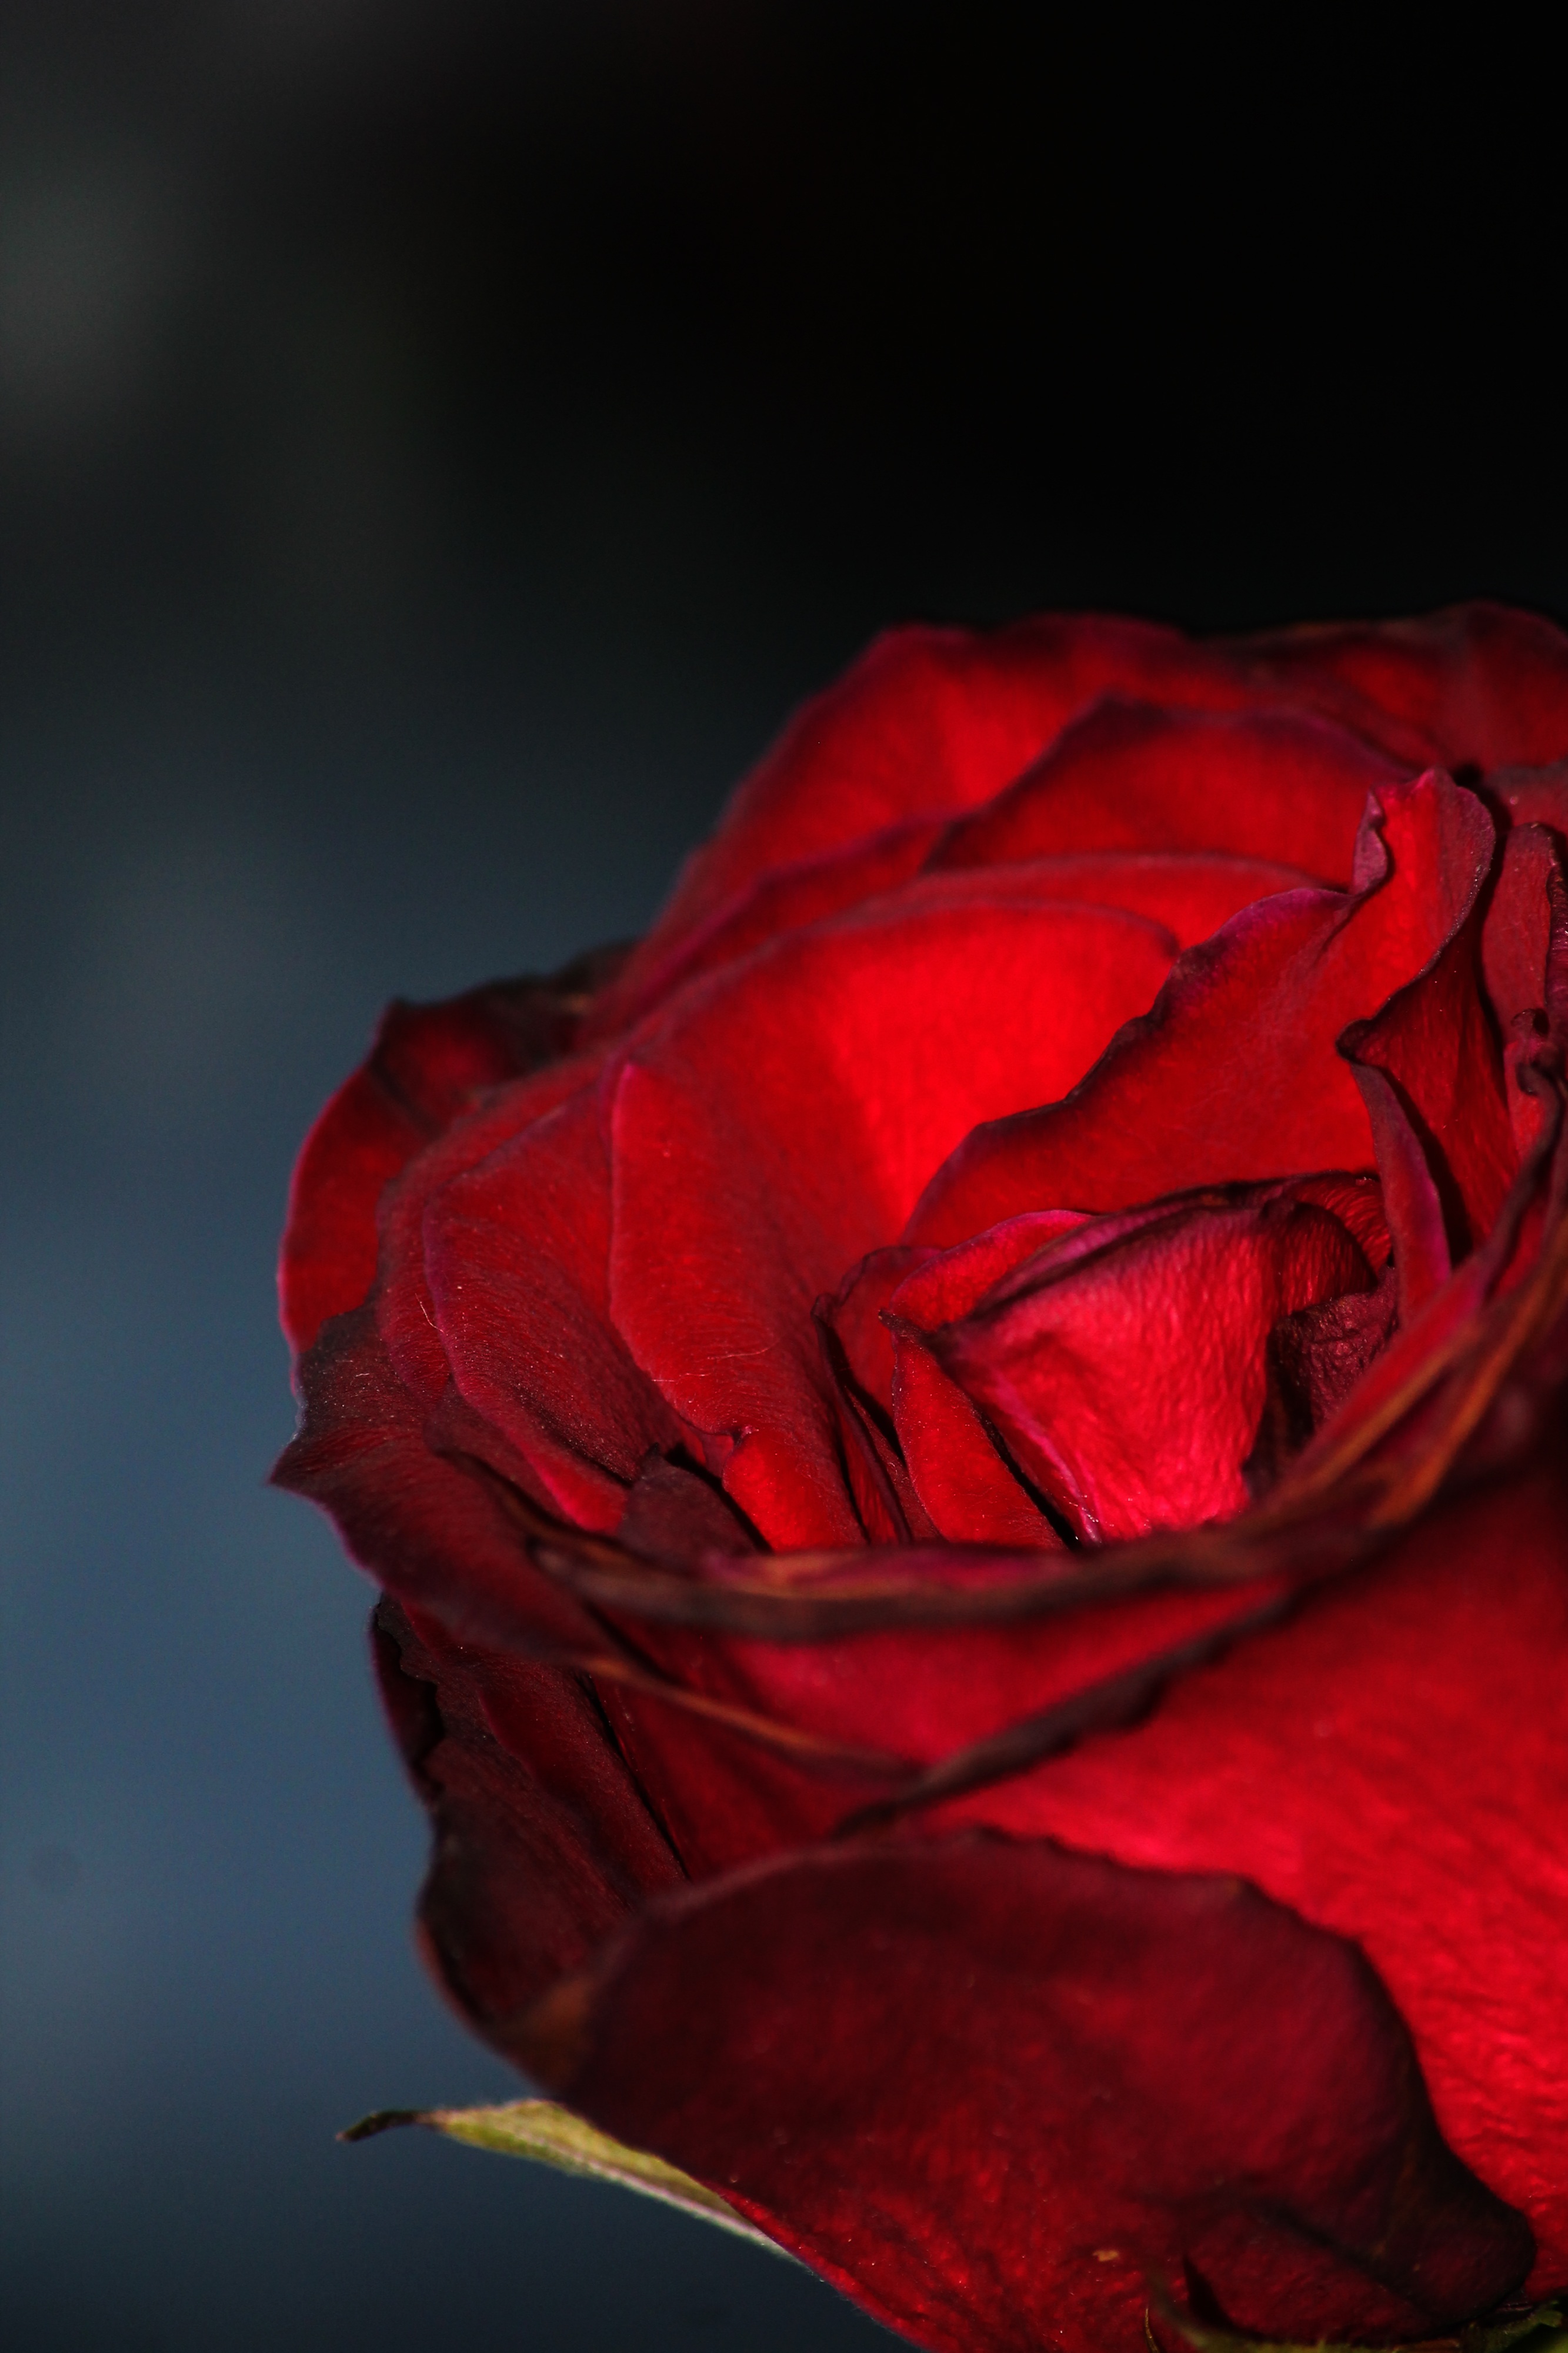
plant, photography, leaf, flower, petal, dark, rose, red, color, darkness, pink, close up, style, elegant, accessory, macro photography, flowering plant, garden roses, rose family, blood red, still life photography, plant stem, land plant